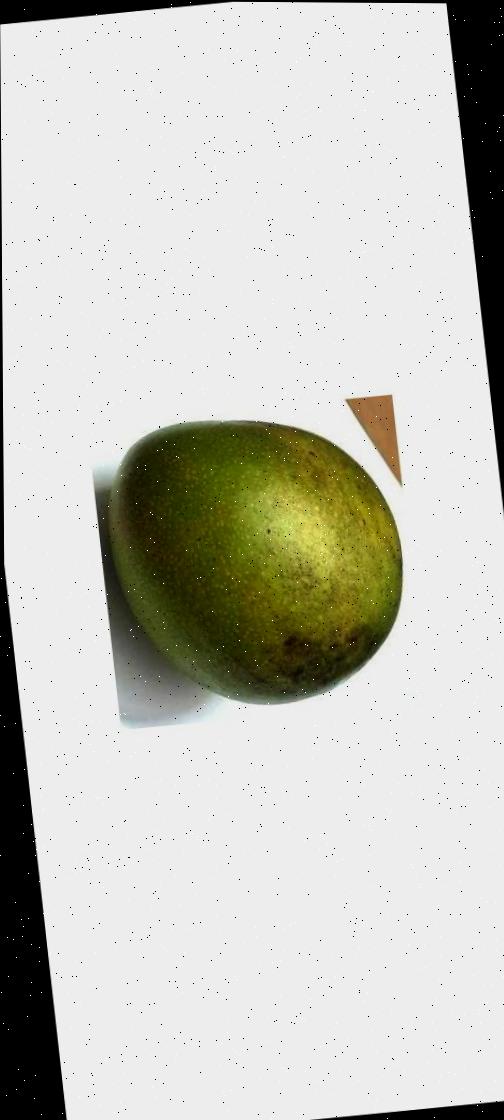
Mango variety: Bari-4